Joya no Kane

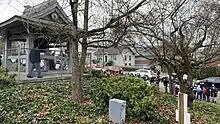
Joya no Kane in Seattle (December 2022)

Some Japanese Buddhist temples in the United States, such as the Jodo Shinshu Seattle Betsuin Buddhist Temple, also celebrate Joya no Kane. Although, many of these temples ring the bells during the day and/or on a different day to make it easier for members of the sangha to attend.